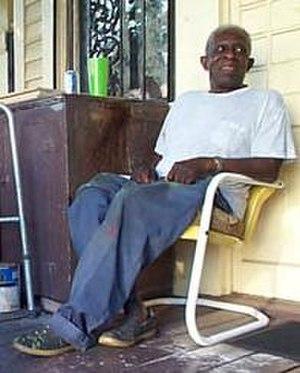
Mose Tolliver, un peintre américain.
Moses Ernest Tolliver, plus connu sous le nom de Mose Tolliver, est un peintre afro-américain autodidacte qui réalisa des œuvres dans le style art brut.